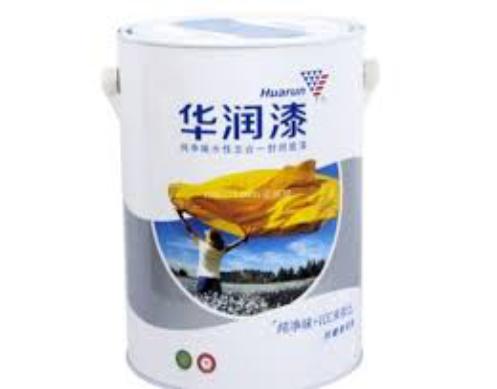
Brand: huarun
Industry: Others